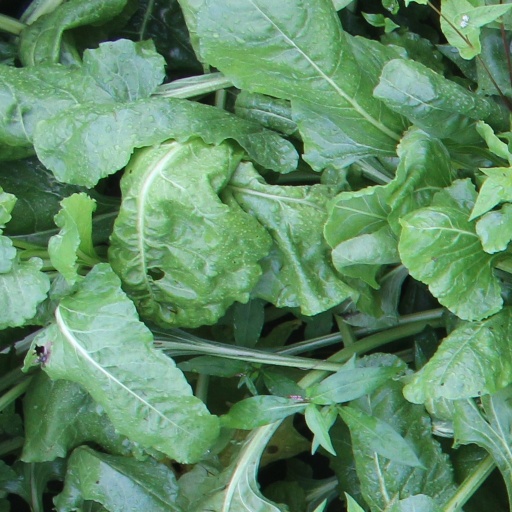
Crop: sugar beet